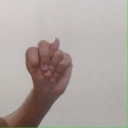
अक्षर: न